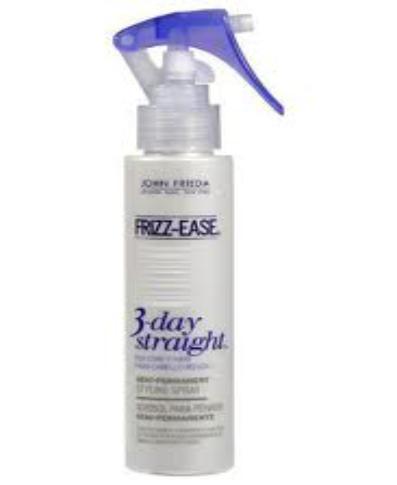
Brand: Frizz-Ease
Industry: Necessities